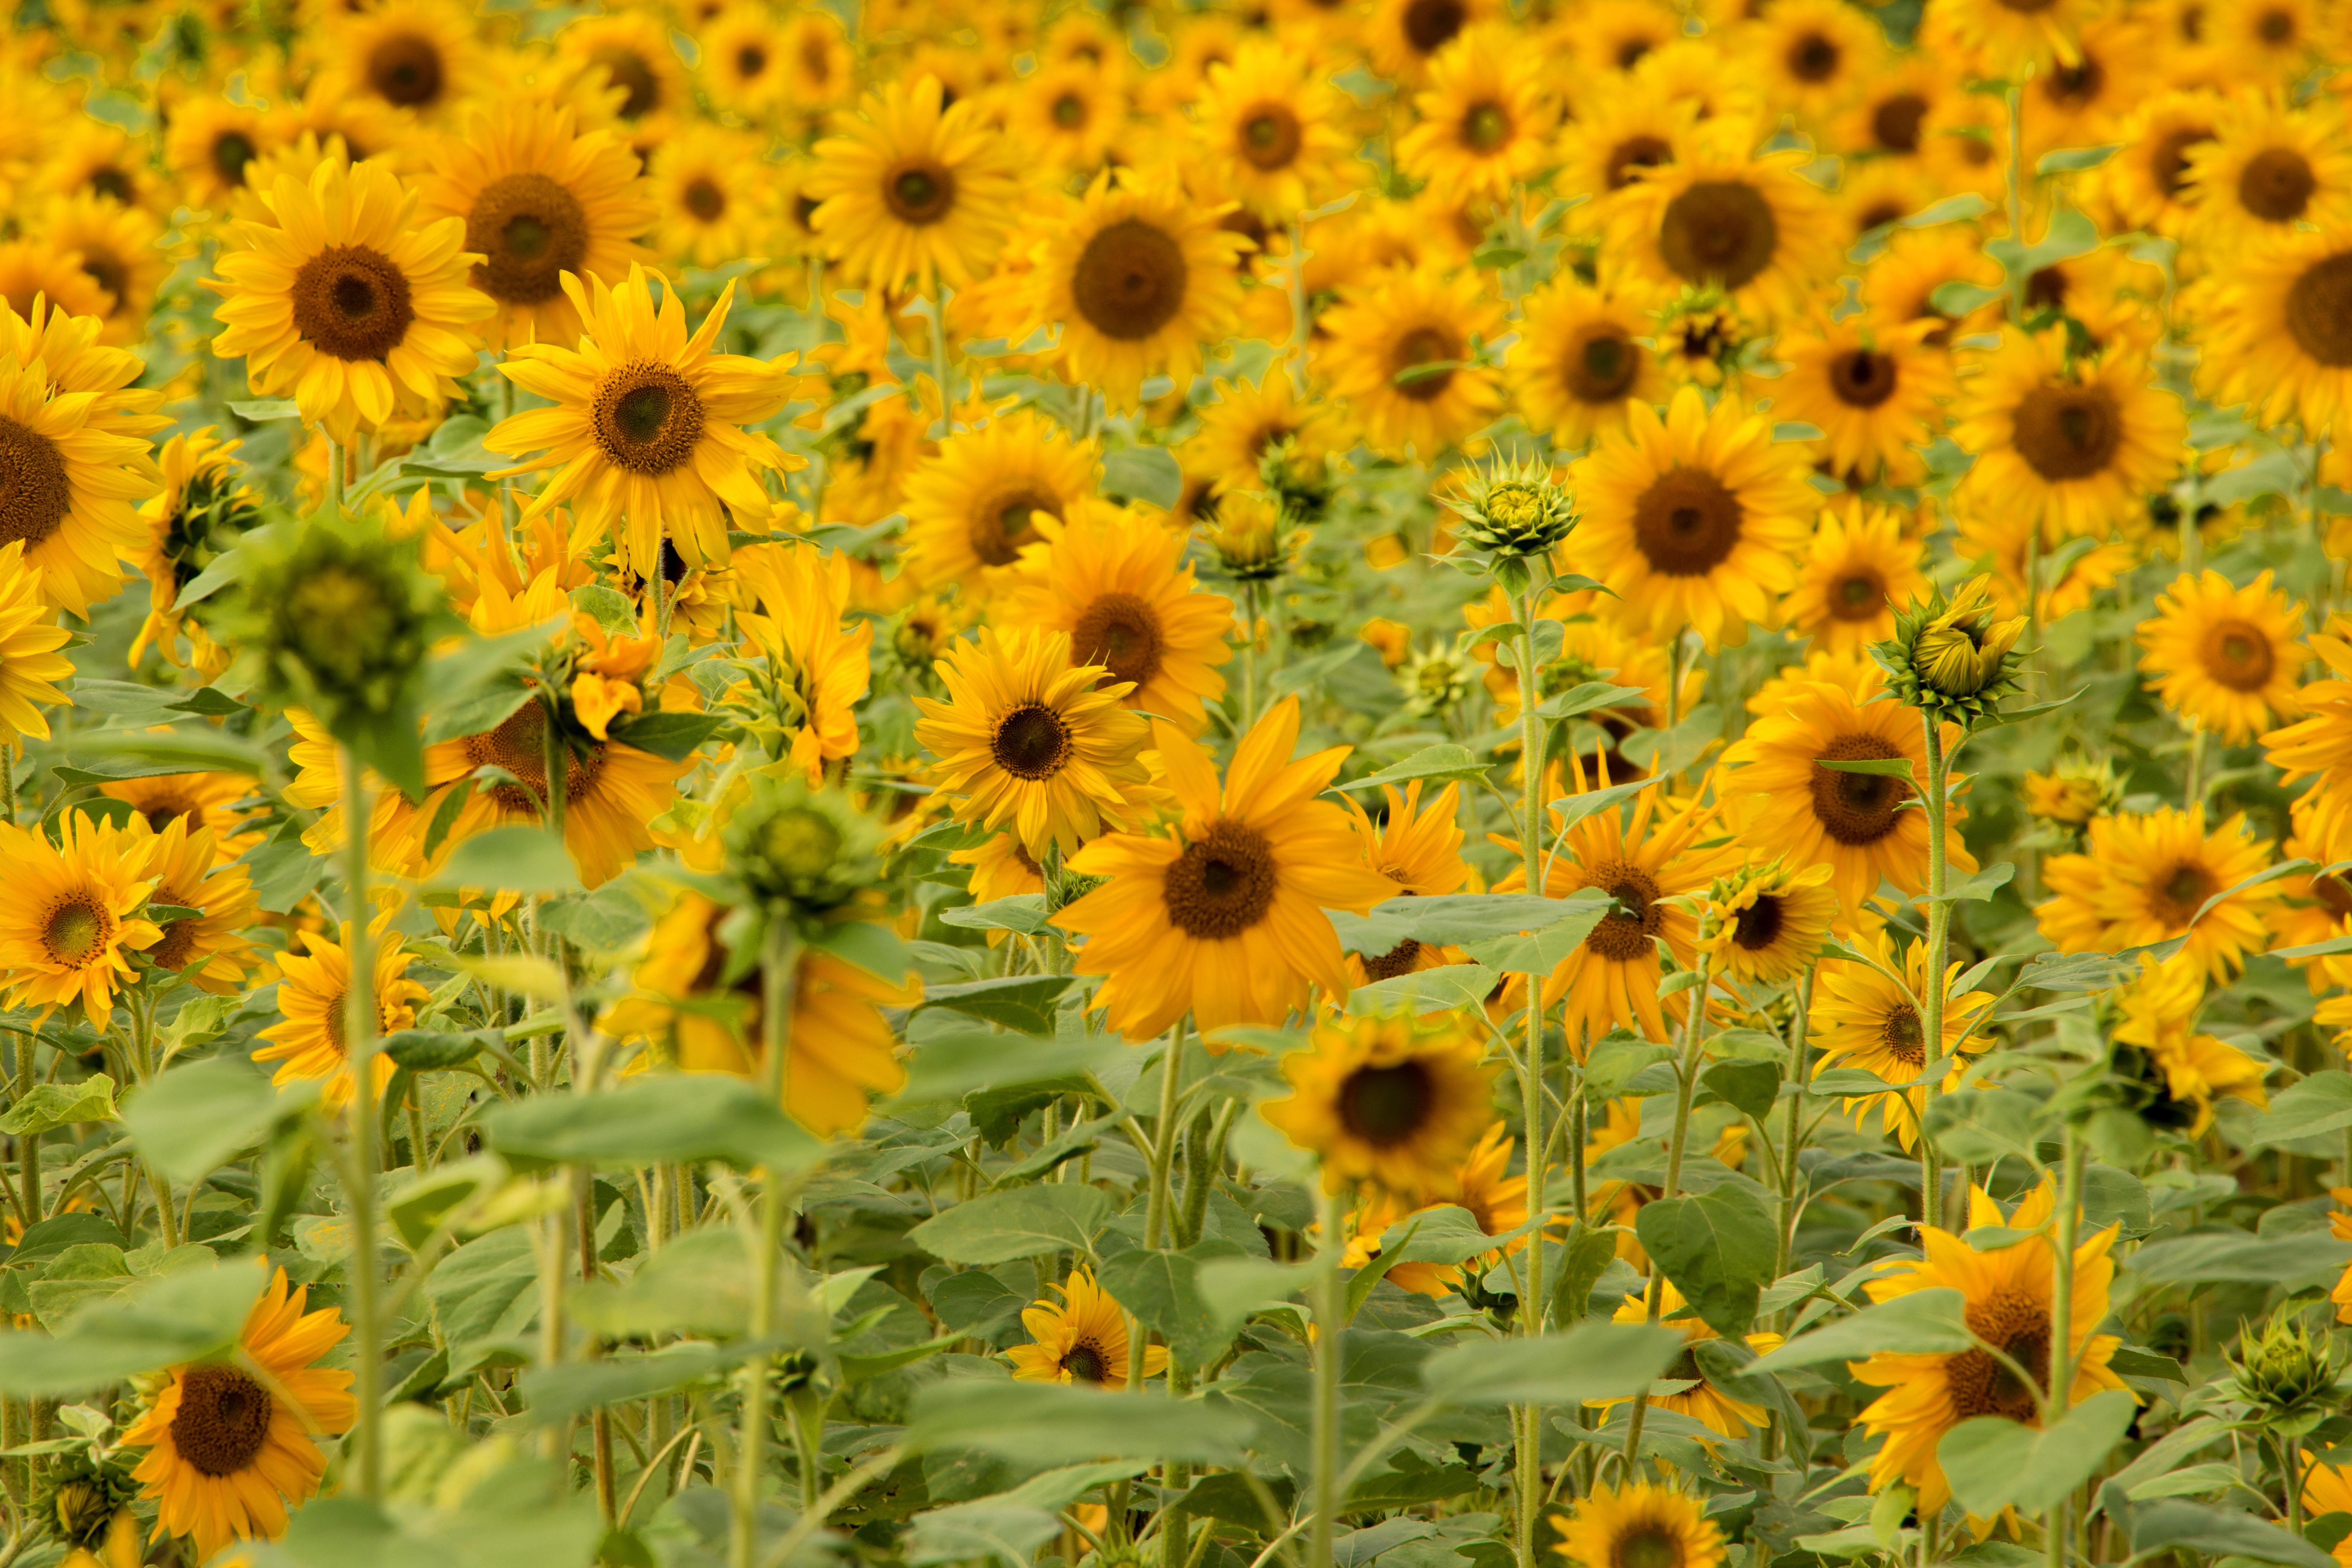
nature, blossom, plant, field, meadow, flower, bloom, summer, yellow, garden, close, flora, sunflower, yellow flower, sun flower, yellow flowers, sunflower field, public record, field of flowers, flowering plant, daisy family, sunflower seed, annual plant, land plant